Marjana Naceva

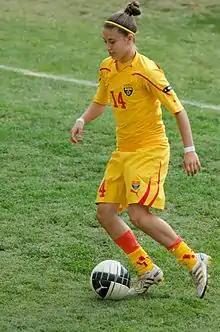
Naceva in 2012

Marjana Naceva (born 16 January 1994) is a Macedonian football striker currently playing for Borussia Dortmund in the Westfalenliga. She previously played for Kamenica Sasa, taking part in the Champions League. She has been a member of the North Macedonia national football team since 2011.